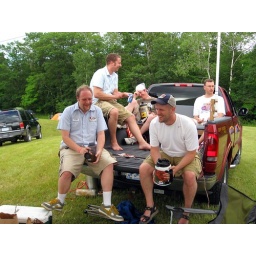
boys in a truck